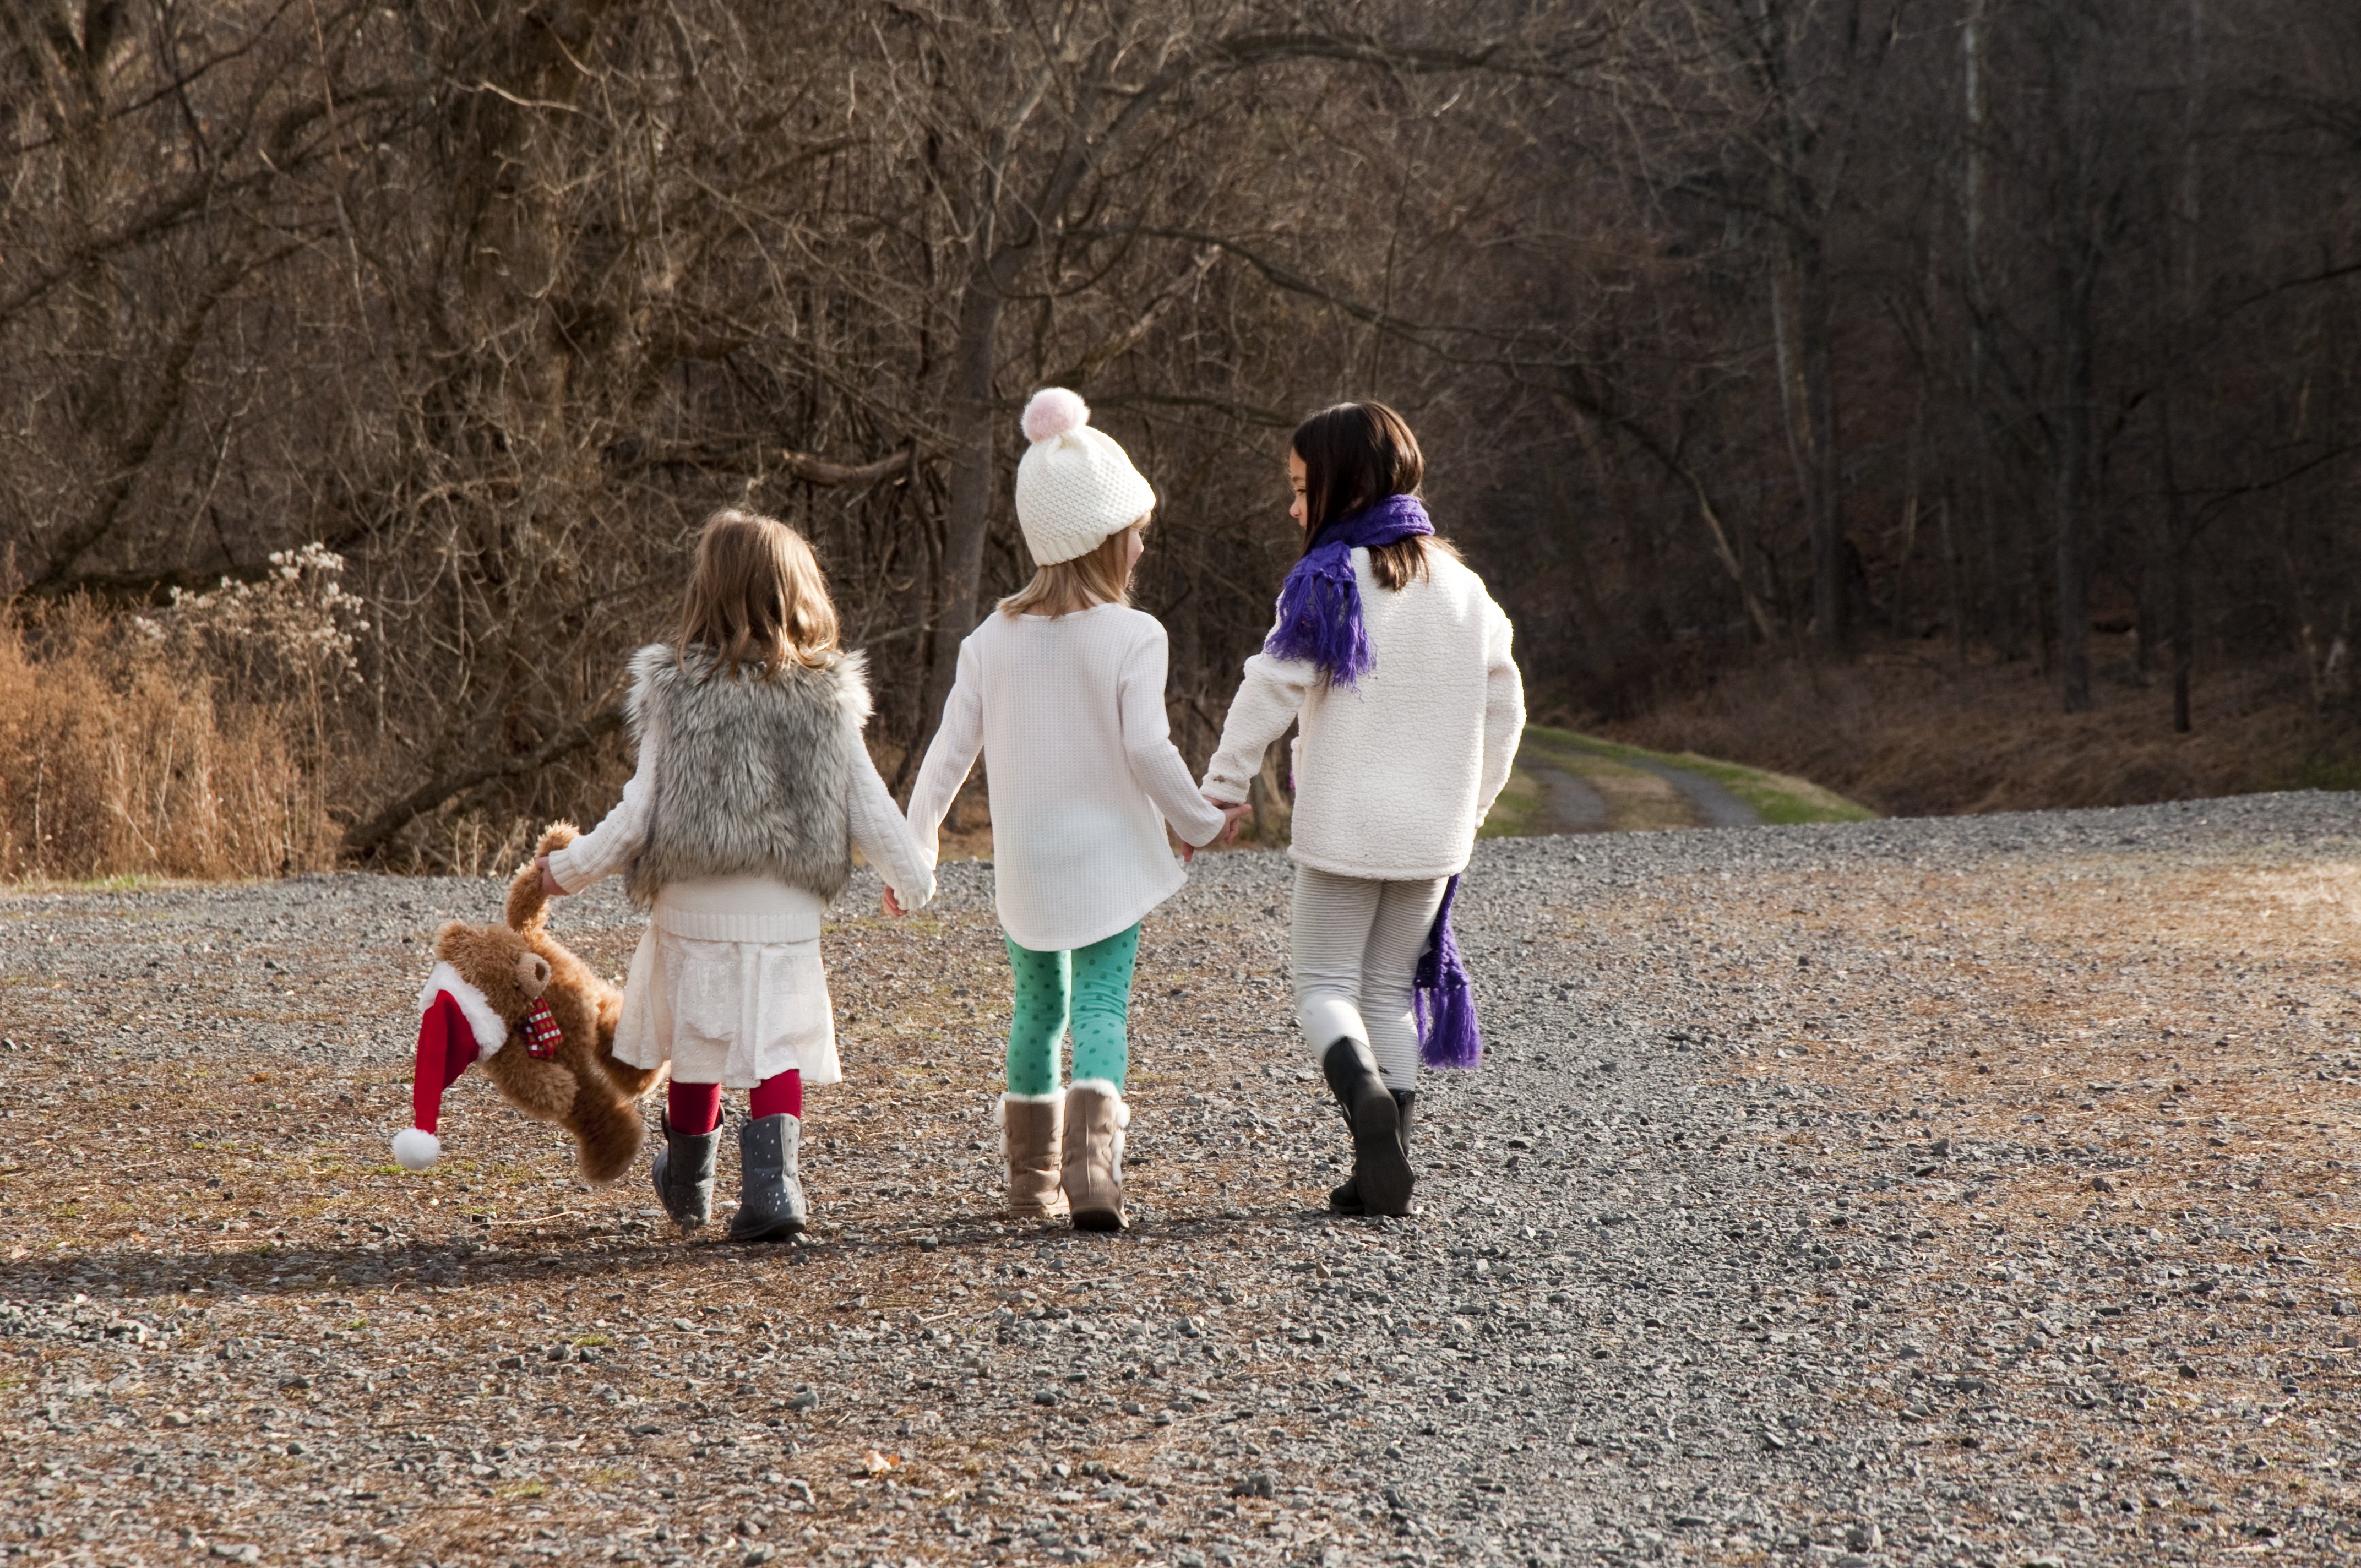
nature, walking, person, winter, people, girl, fall, child, together, christmas, family, photograph, merry, sisters, stuffed bear